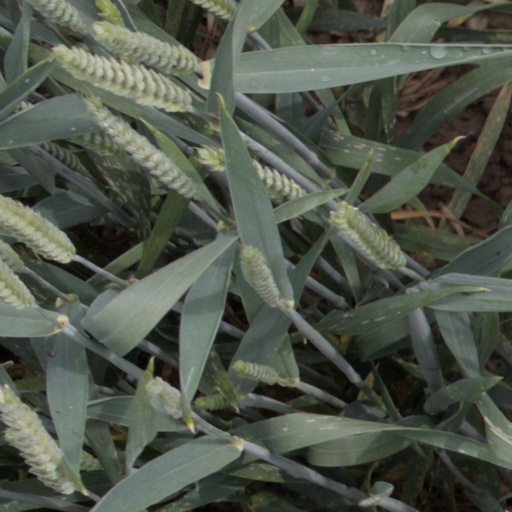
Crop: wheat